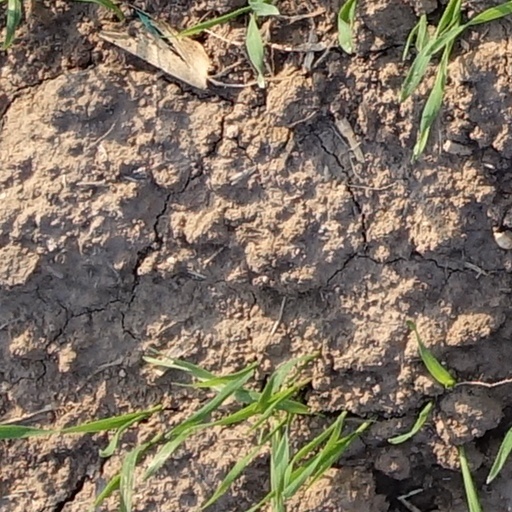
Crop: wheat